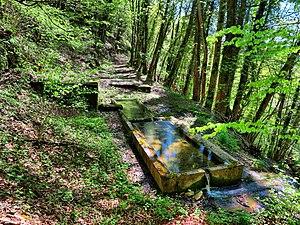
Réserve naturelle nationale du ravin de Valbois La fontaine de Léri
Chassagne-Saint-Denis est une commune française située dans le département du Doubs, en région Bourgogne-Franche-Comté.
Le ruisseau de Valbois est un ruisseau qui coule dans le département du Doubs. C'est un affluent de la Loue en rive gauche, donc un sous-affluent du Rhône par le Doubs et la Saône.